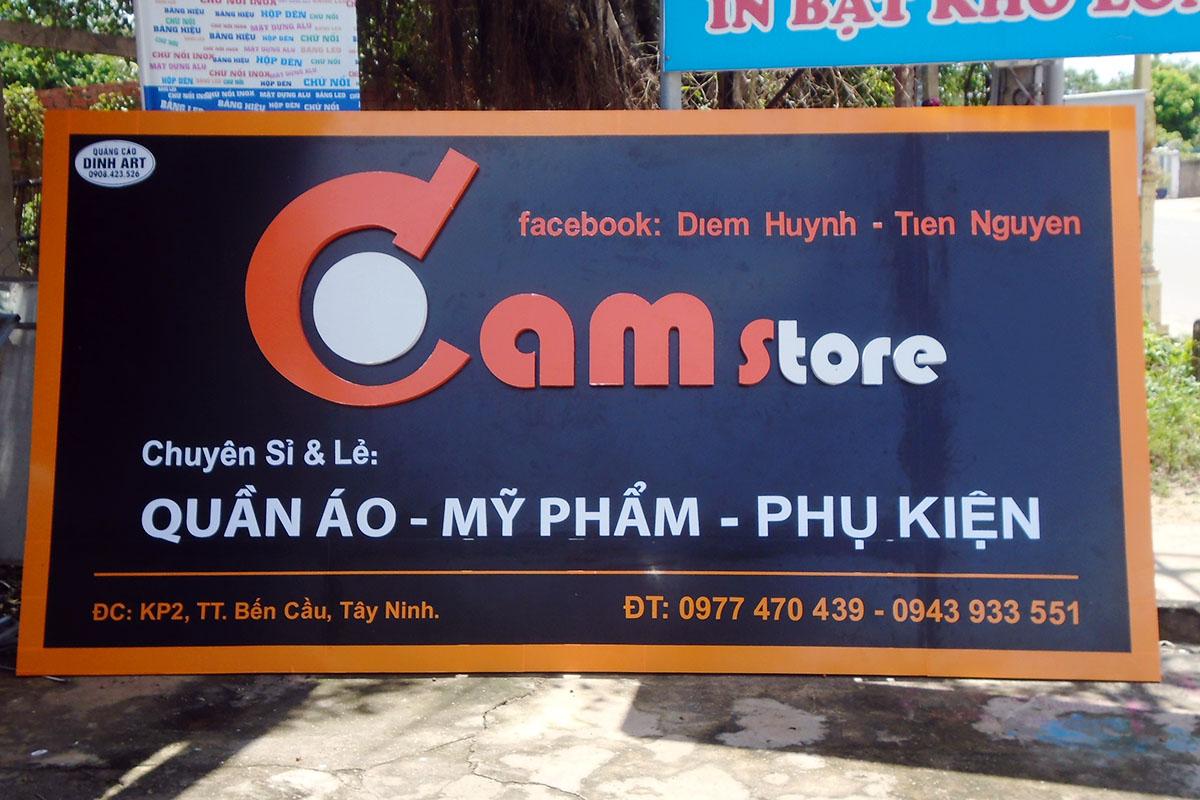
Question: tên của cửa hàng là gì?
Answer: tên của cửa hàng là cam store